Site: brandenburg
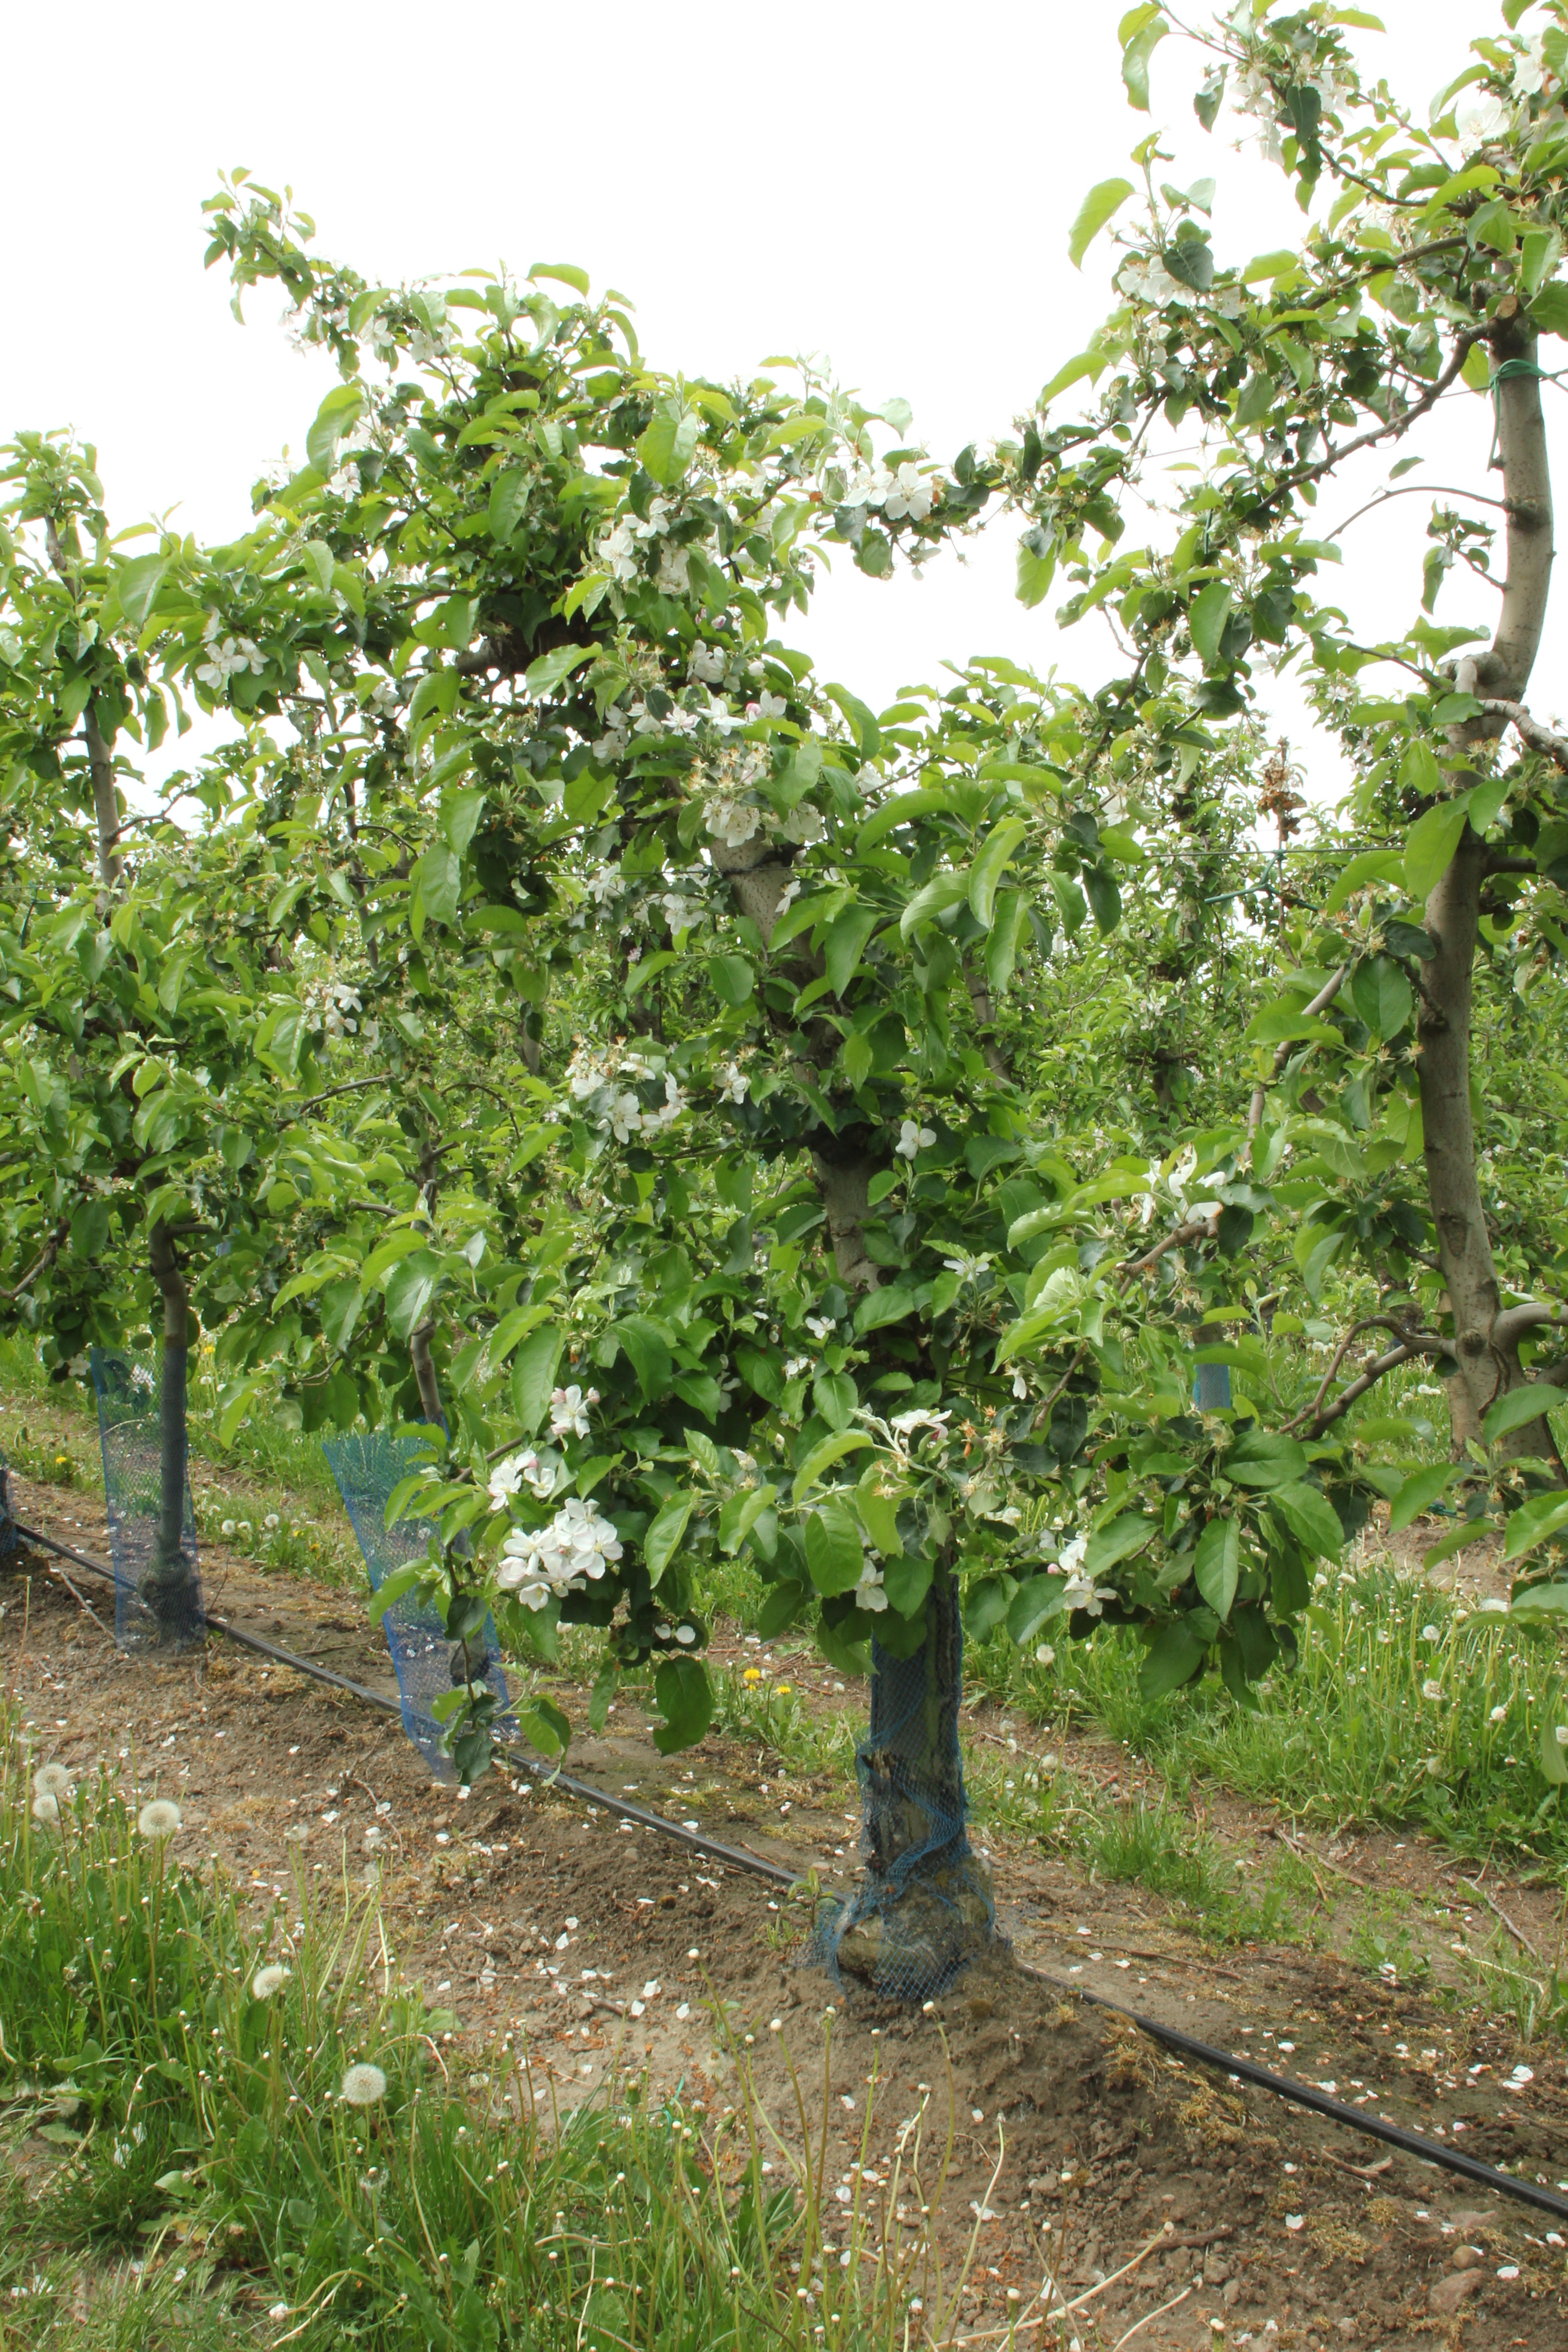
Growth stage (BBCH 67): Flowering